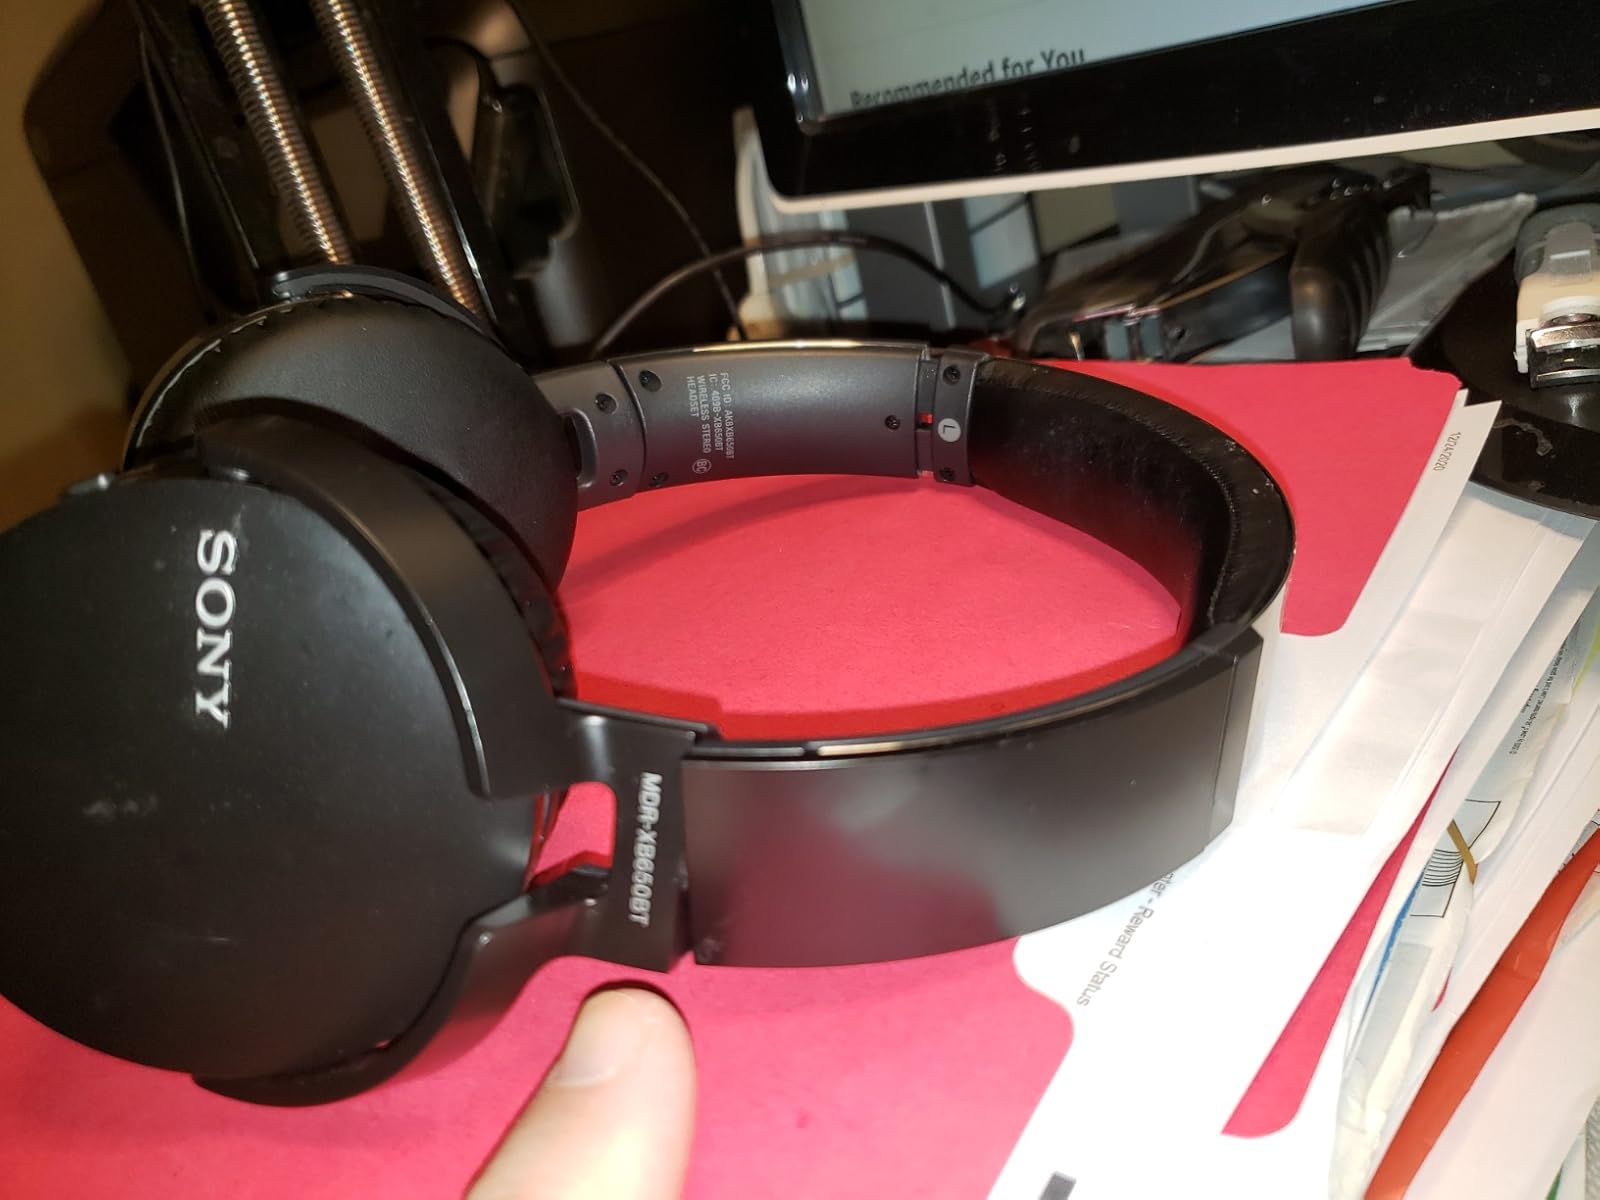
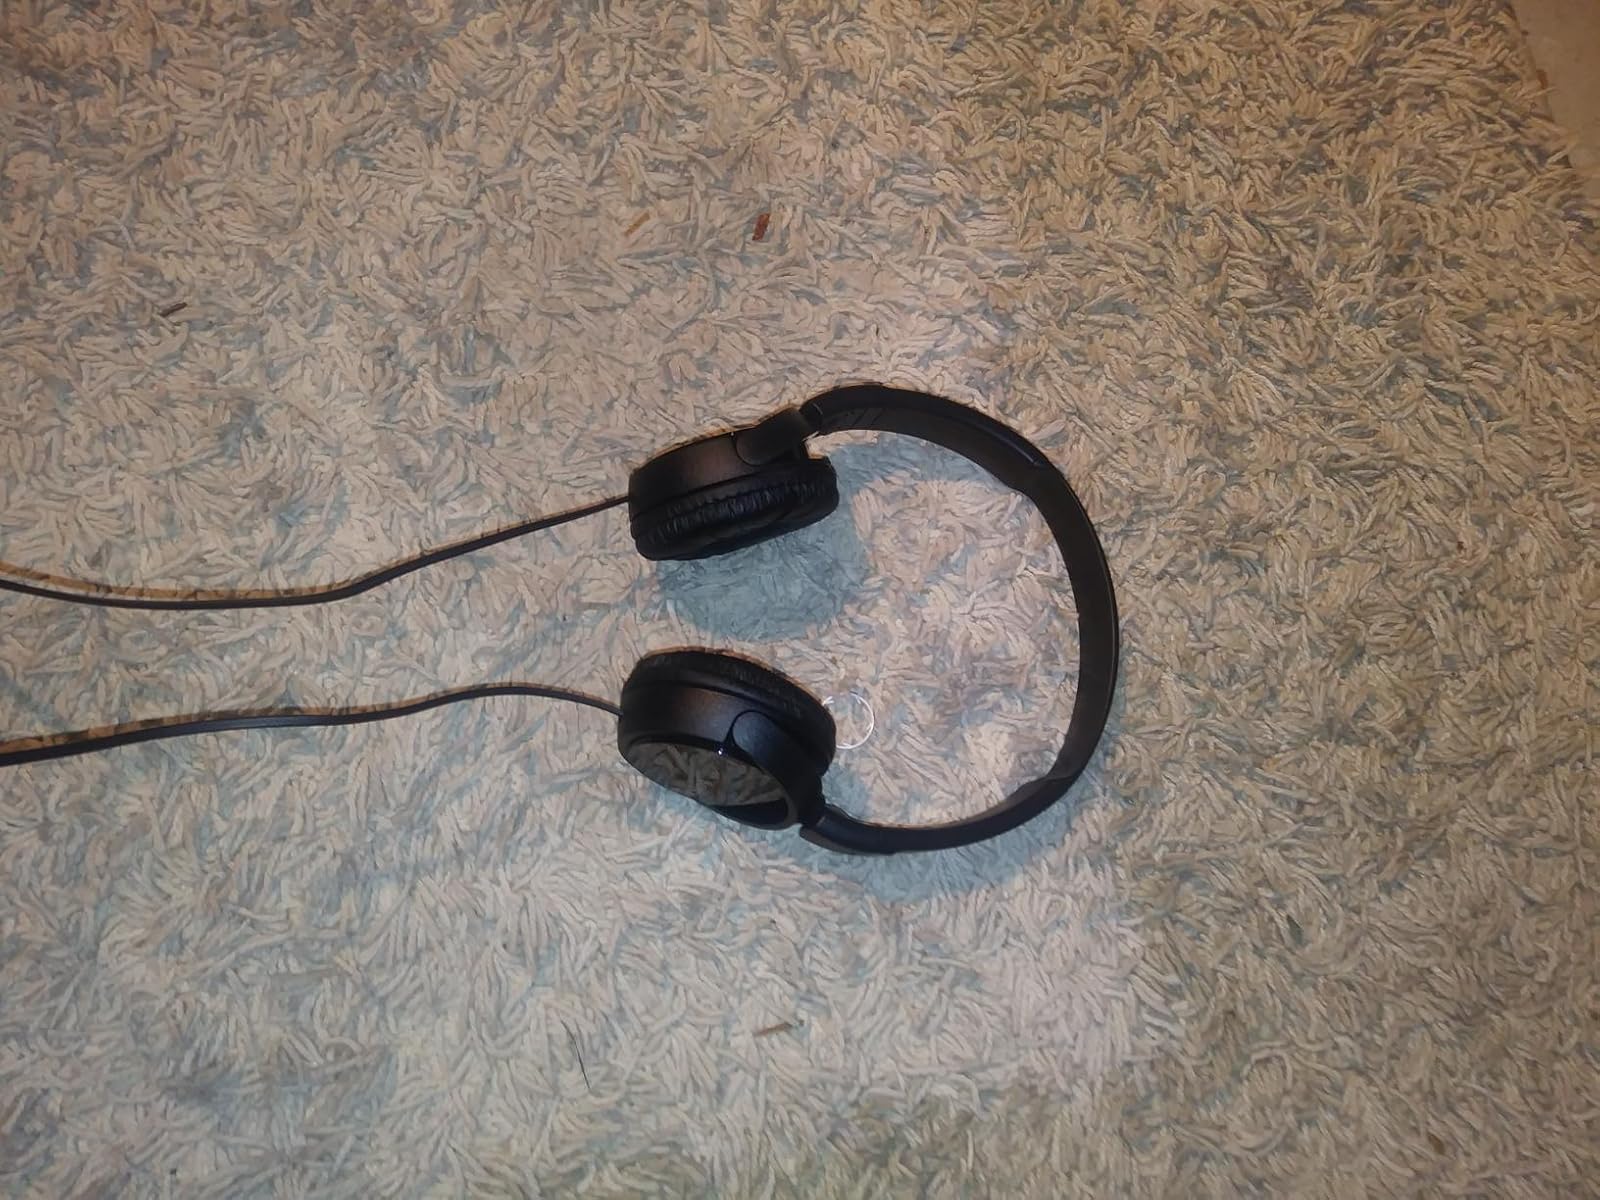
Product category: headphones
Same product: no